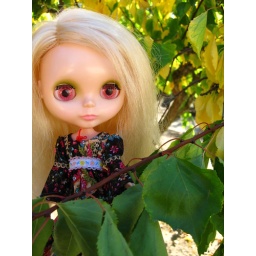
Looking over the fruit tree